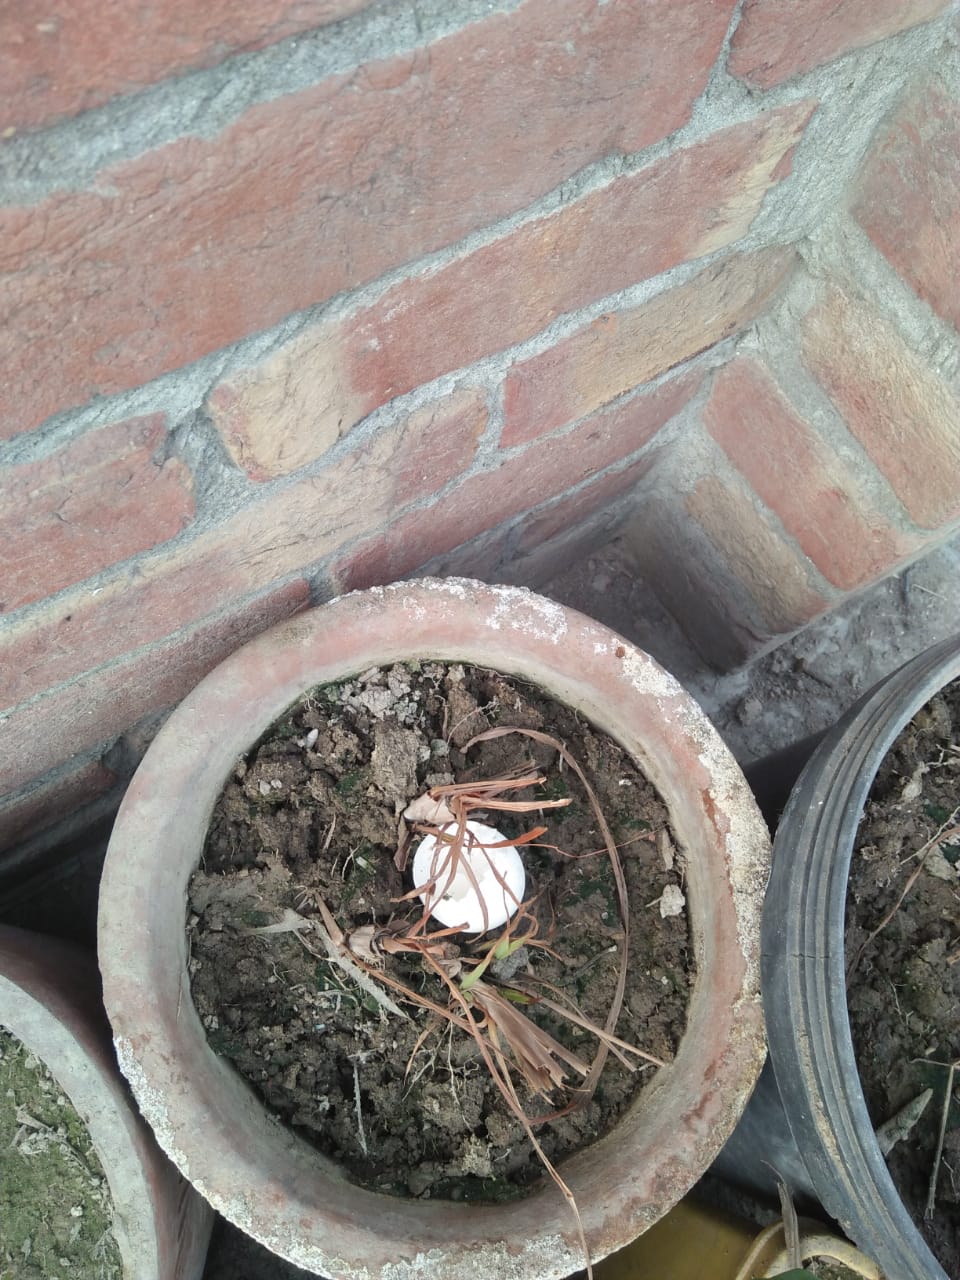
Label: eggshells